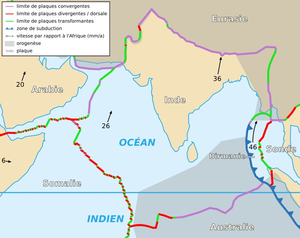
Carte de la plaque indienne
La plaque indienne est une plaque tectonique de la lithosphère de la planète Terre. Sa superficie est de 0,306 37 stéradian.